George A. Neeley

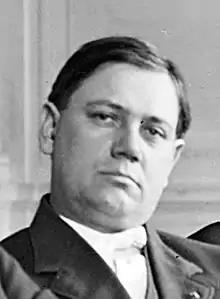

George Arthur Neeley (August 1, 1879January 1, 1919) was a U.S. Representative from Kansas.